Metacrias erichrysa

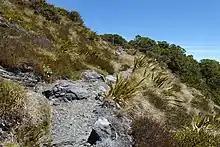
Habitat at the type locality of Mount Arthur.

This species is endemic to New Zealand, where it is known from the western alpine areas of the South Island and mountains of the lower half of the North Island.